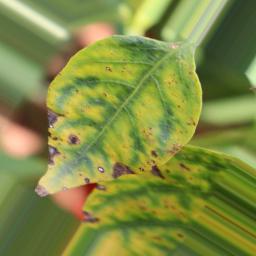
Label: nutritional